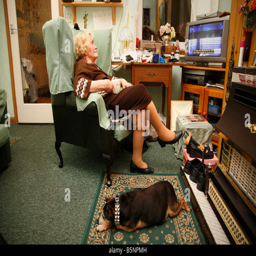
old woman sitting in a chair watching television with a cup of tea and a small dog at her feet